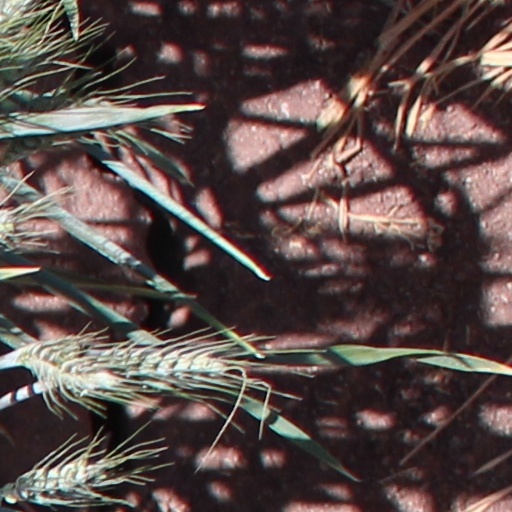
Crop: wheat